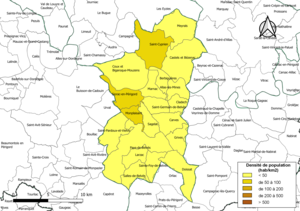
Carte des densités de population (millésimée 2016) des communes de la communauté de communes la Communauté de communes Vallée de la Dordogne et Forêt Bessède, département de la Dordogne, France. Composition au 1er janvier 2019.
La communauté de communes Vallée de la Dordogne et Forêt Bessède est une structure intercommunale française située dans le département de la Dordogne, en région Nouvelle-Aquitaine. Elle prend effet le 1ᵉʳ janvier 2014.